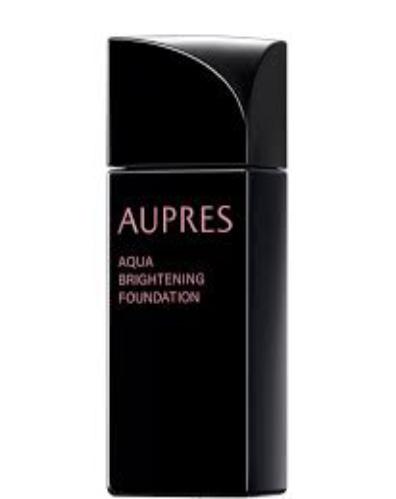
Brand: AUPRES
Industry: Necessities